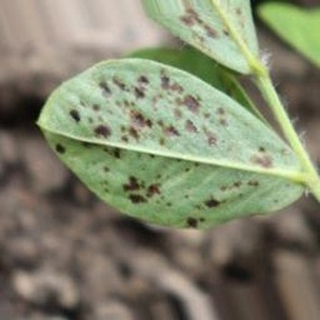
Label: groundnut_rust